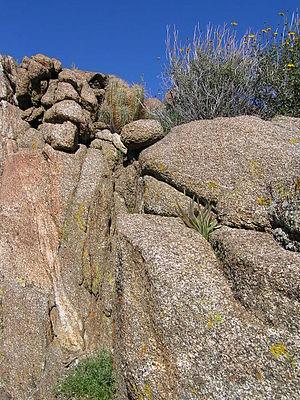
En géomorphologie, un chaos — de blocs ou de boules — désigne un modelé de déchaussement de blocs ou de rochers dégagés par l'érosion. Ces formes font partie des produits de la météorisation comme les tors, les arènes et à une échelle supérieure les inselbergs et sont associées à des formes mineures comme les taffoni, les vasques, les cannelures, etc.